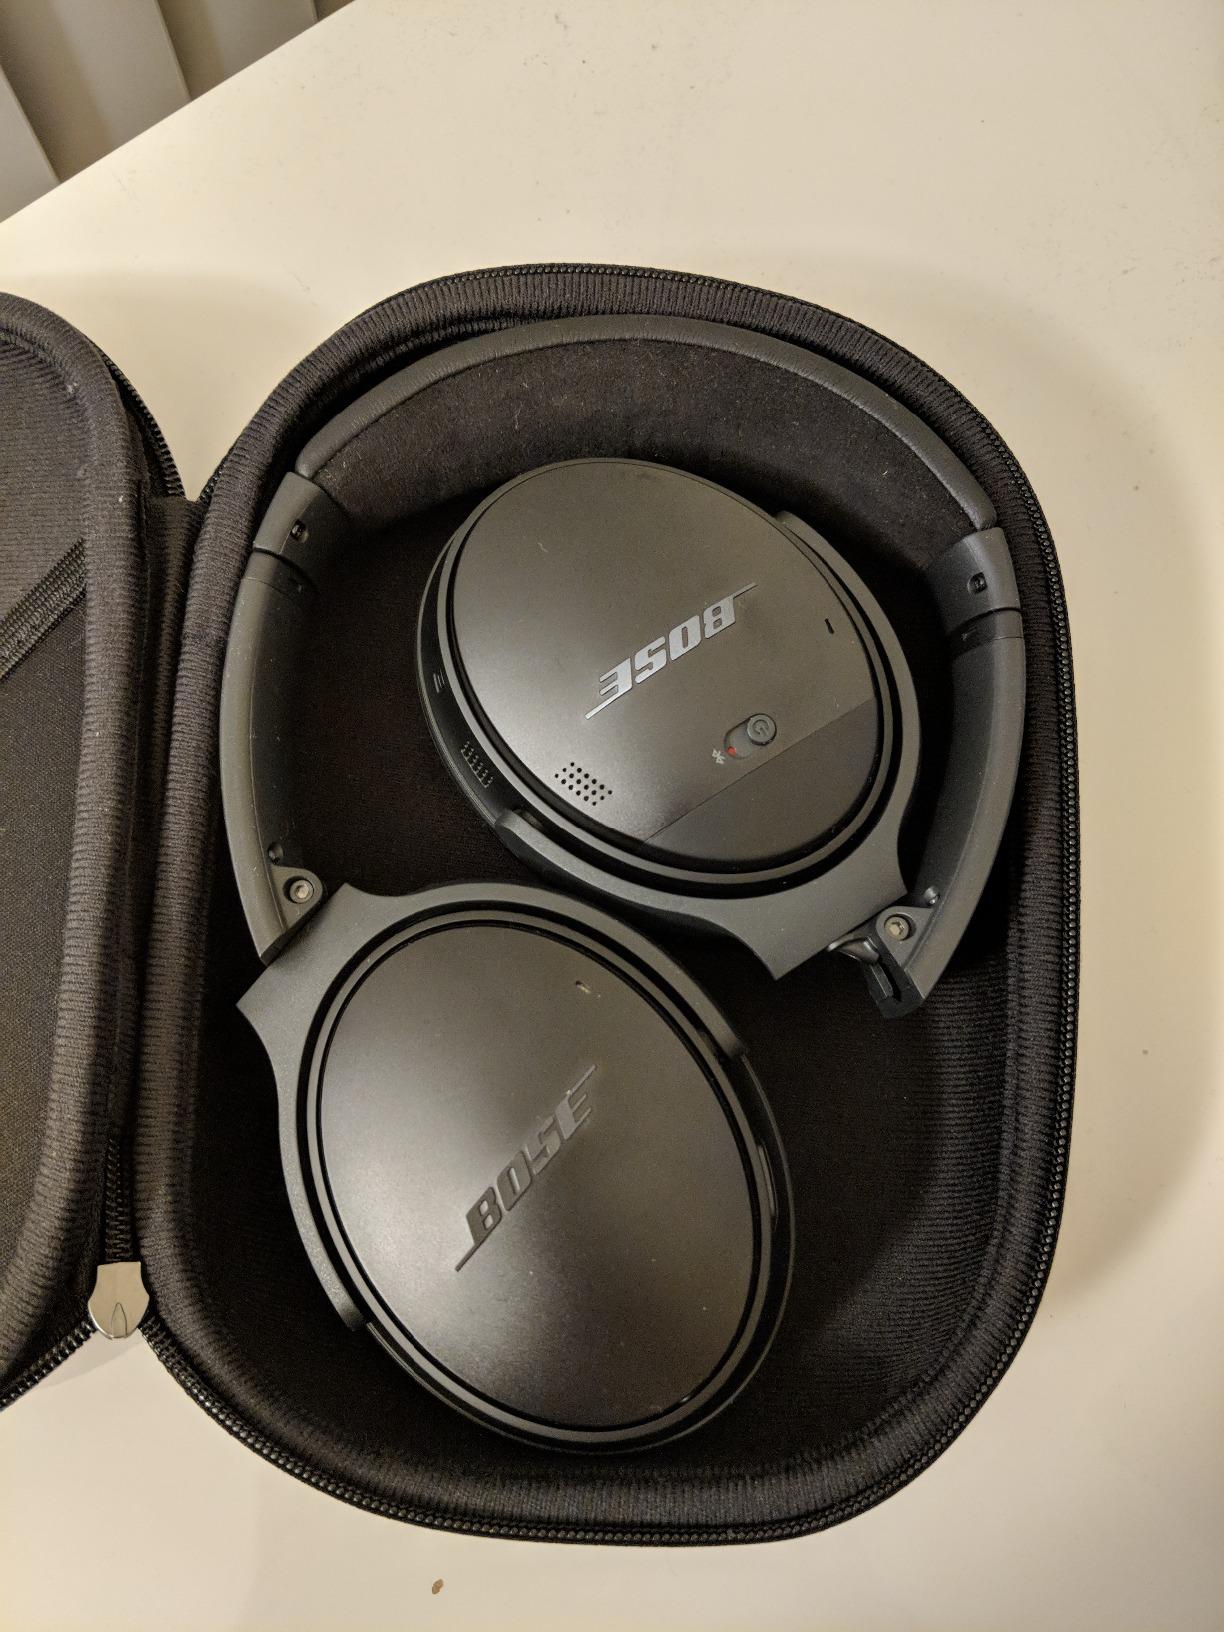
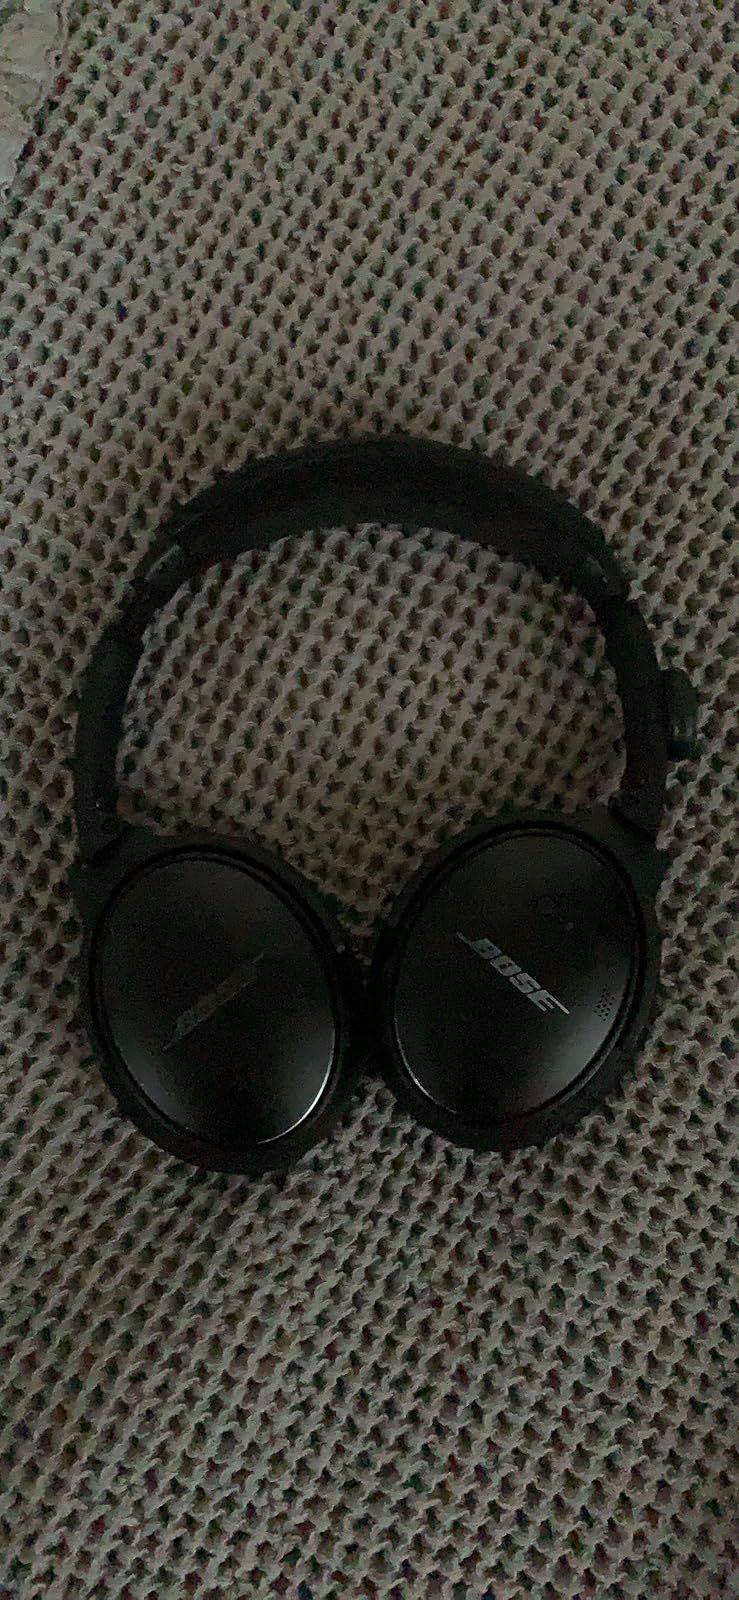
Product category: headphones
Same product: yes